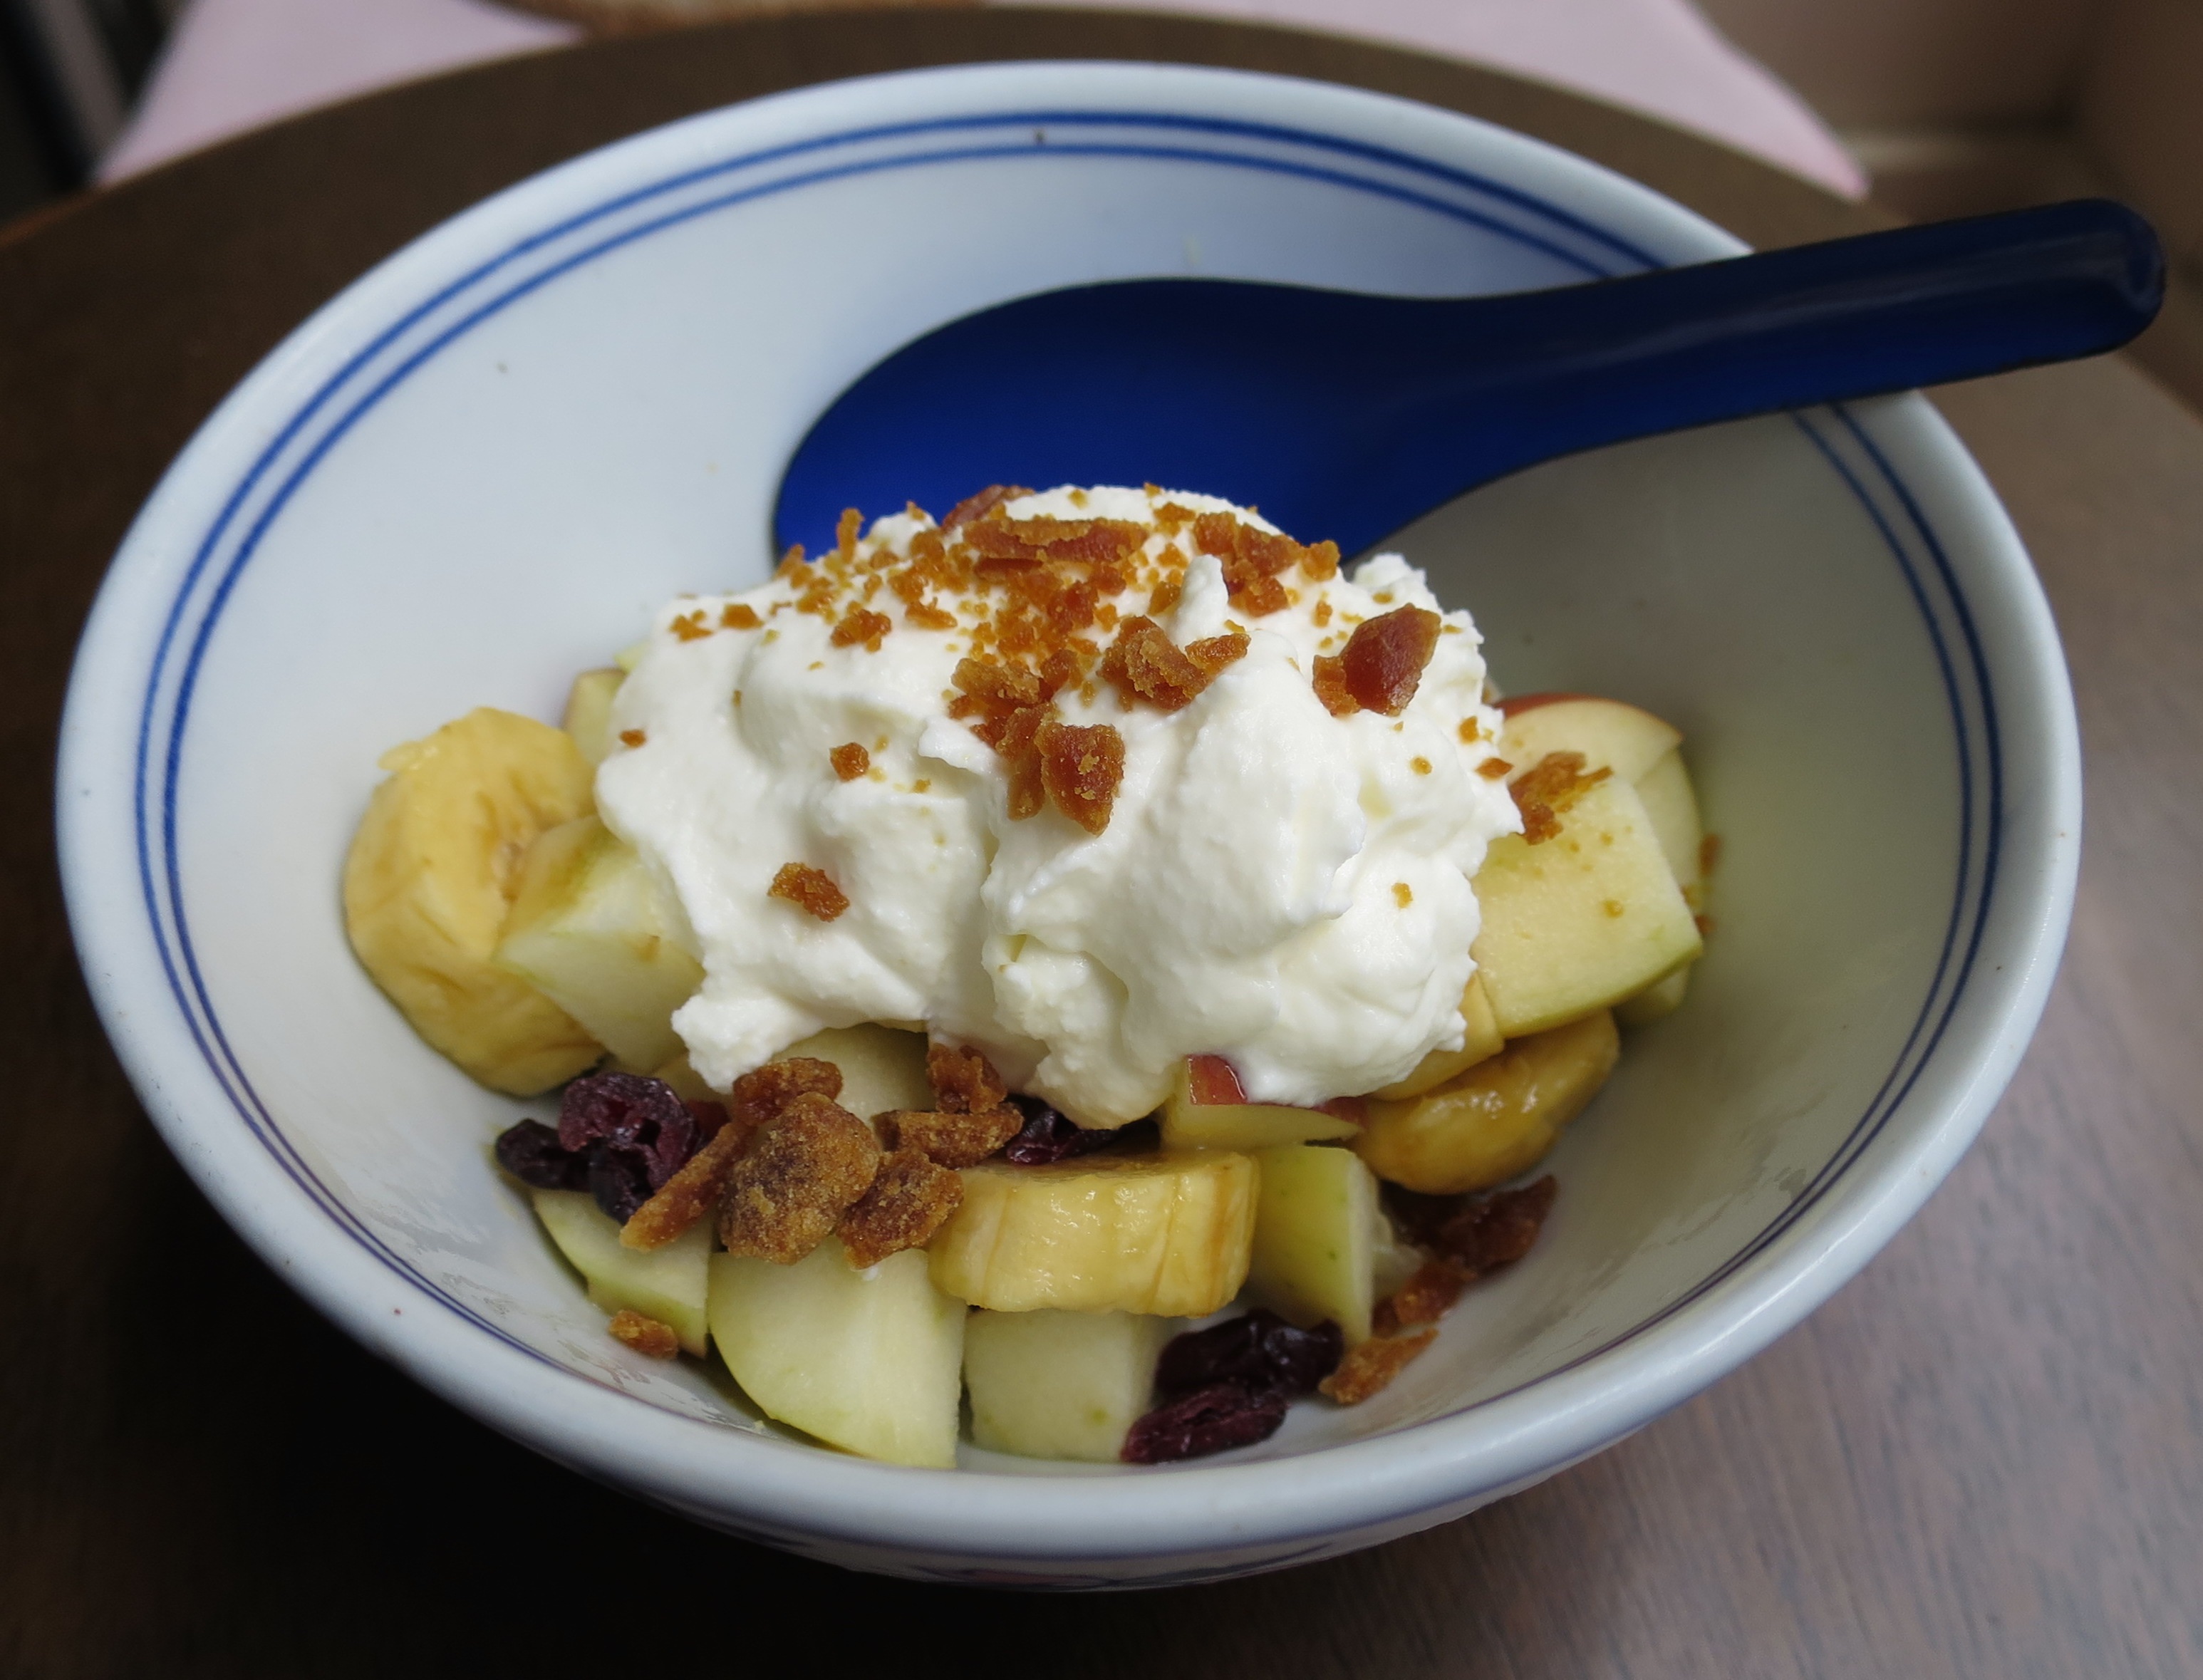
plant, fruit, dish, meal, food, produce, breakfast, ice cream, dessert, cuisine, dairy product, yogurt, heath, flowering plant, sour cream, land plant